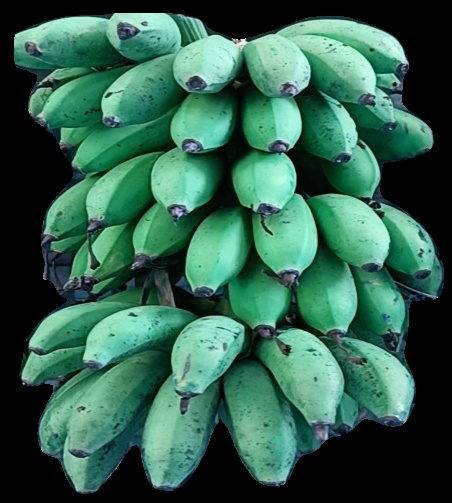
Variety: rasbale
Grade: grade2